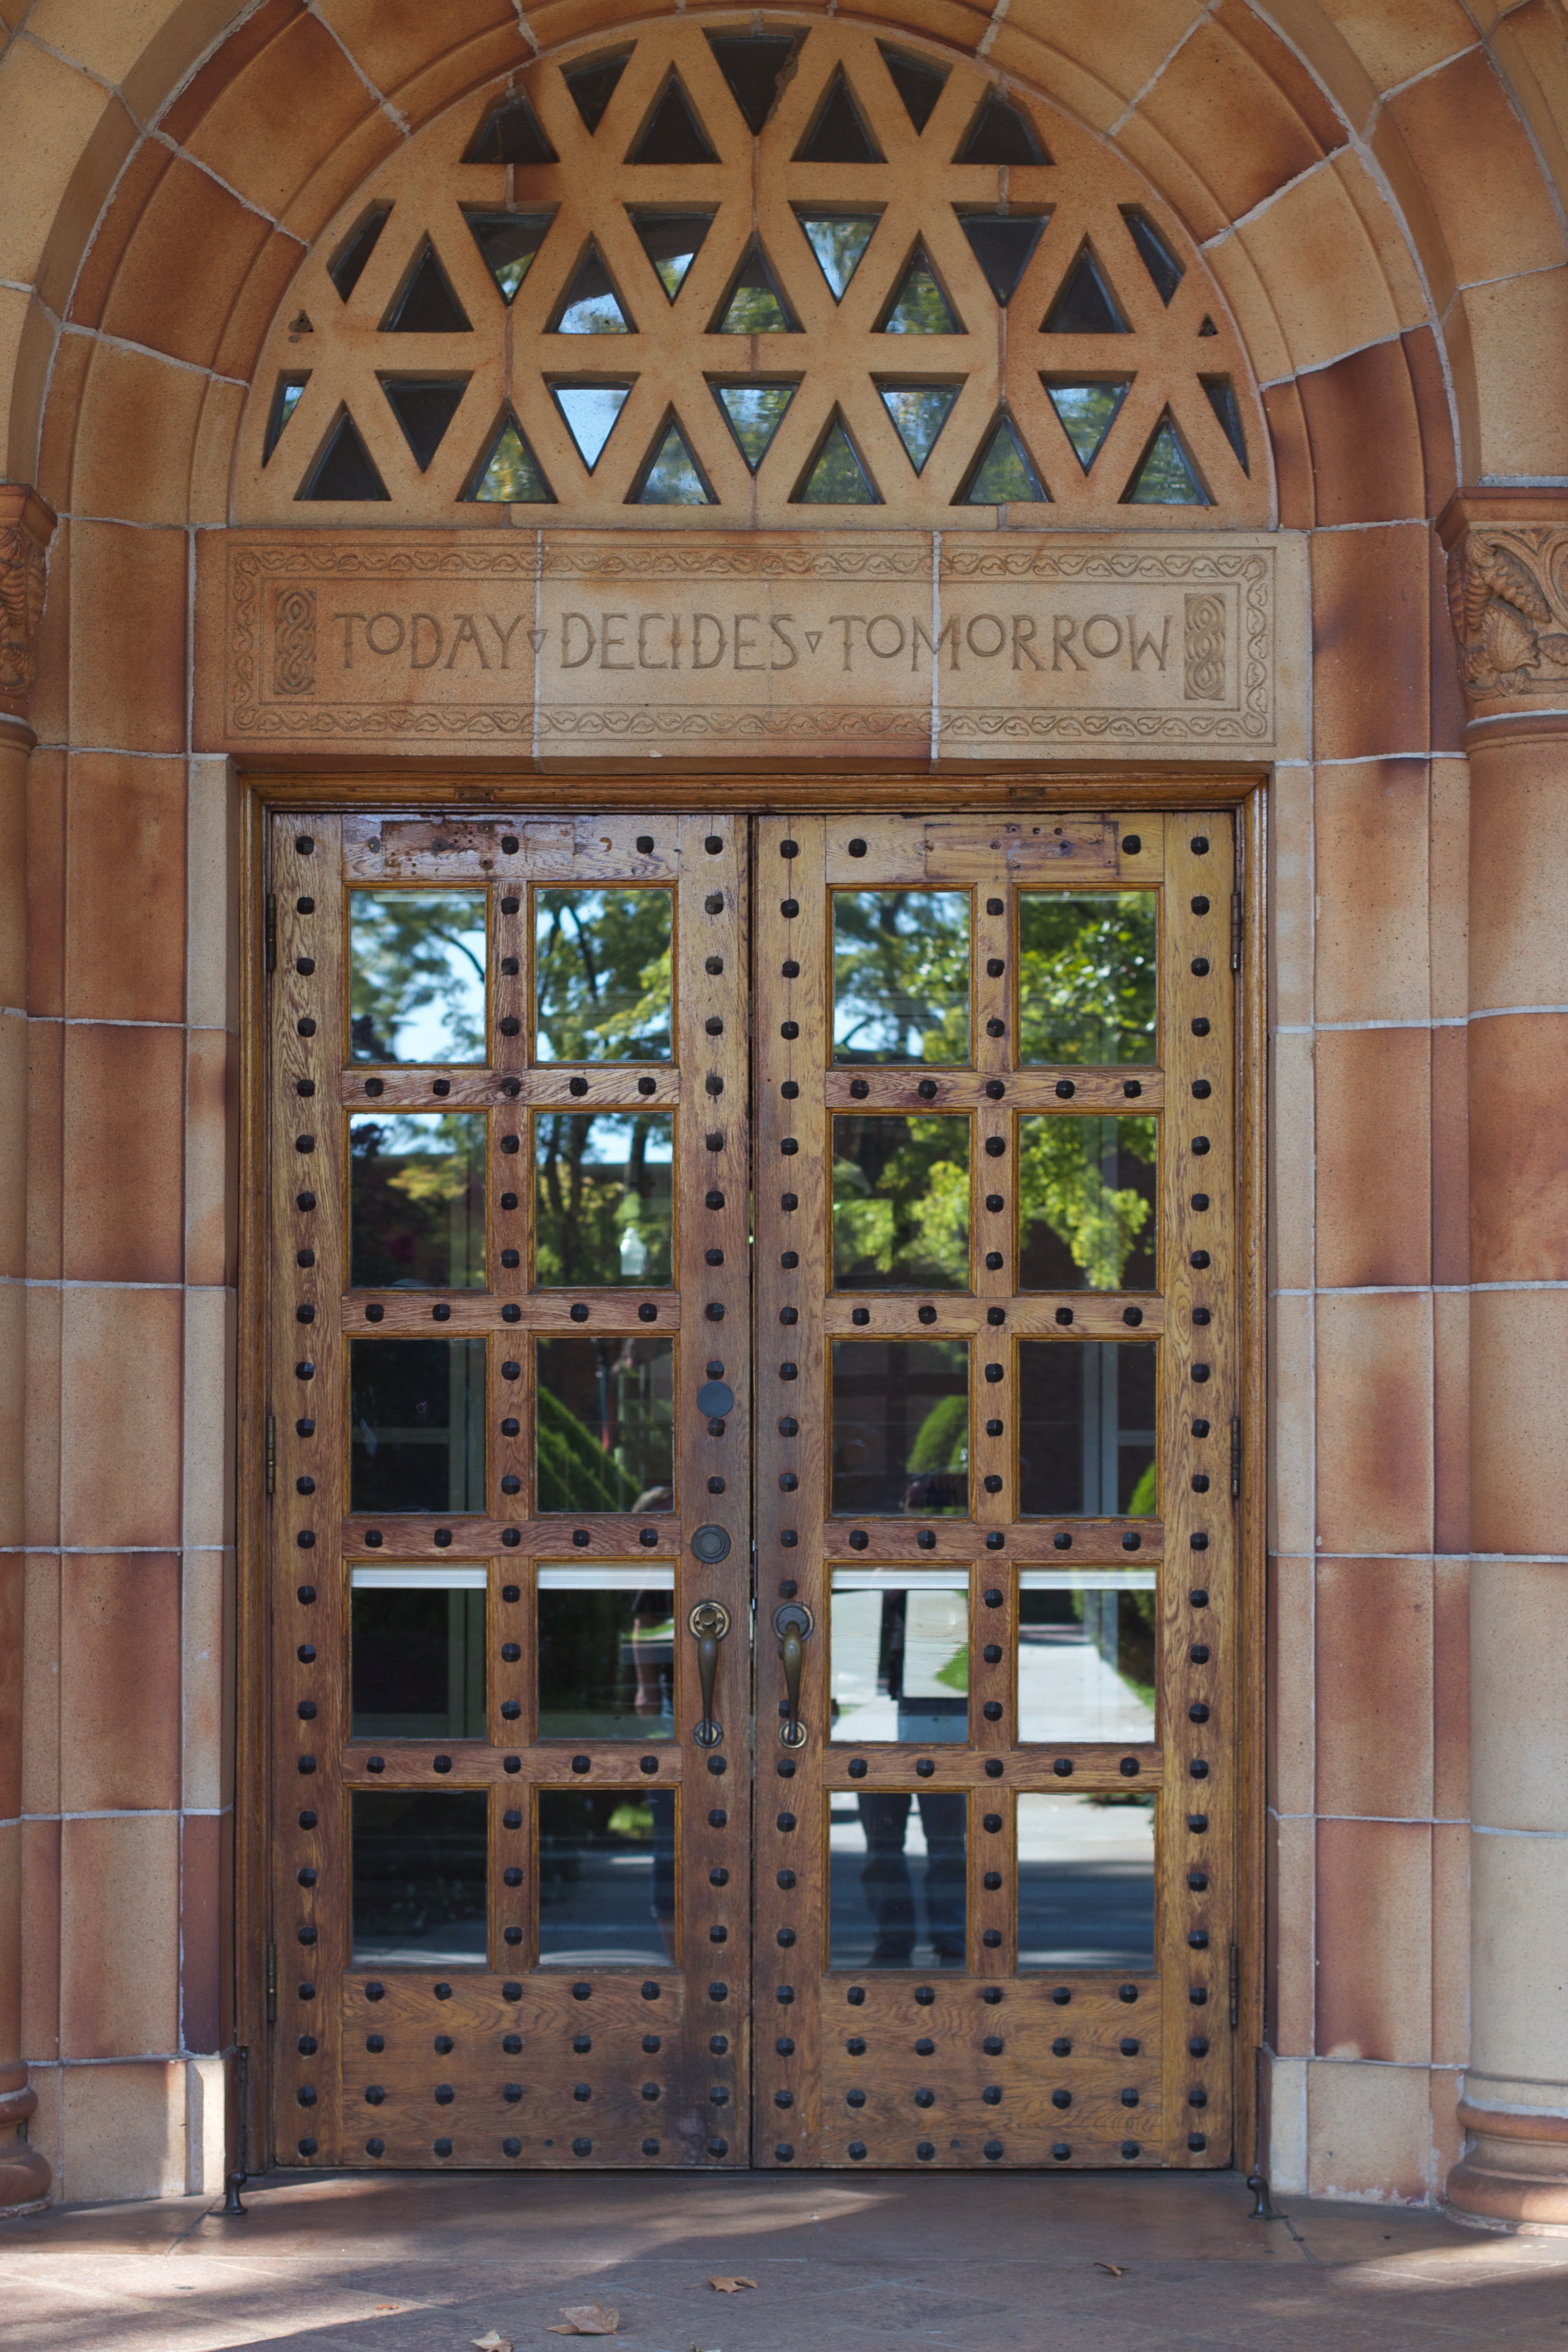
architecture, wood, window, glass, arch, facade, chapel, door, interior design, synagogue, estate